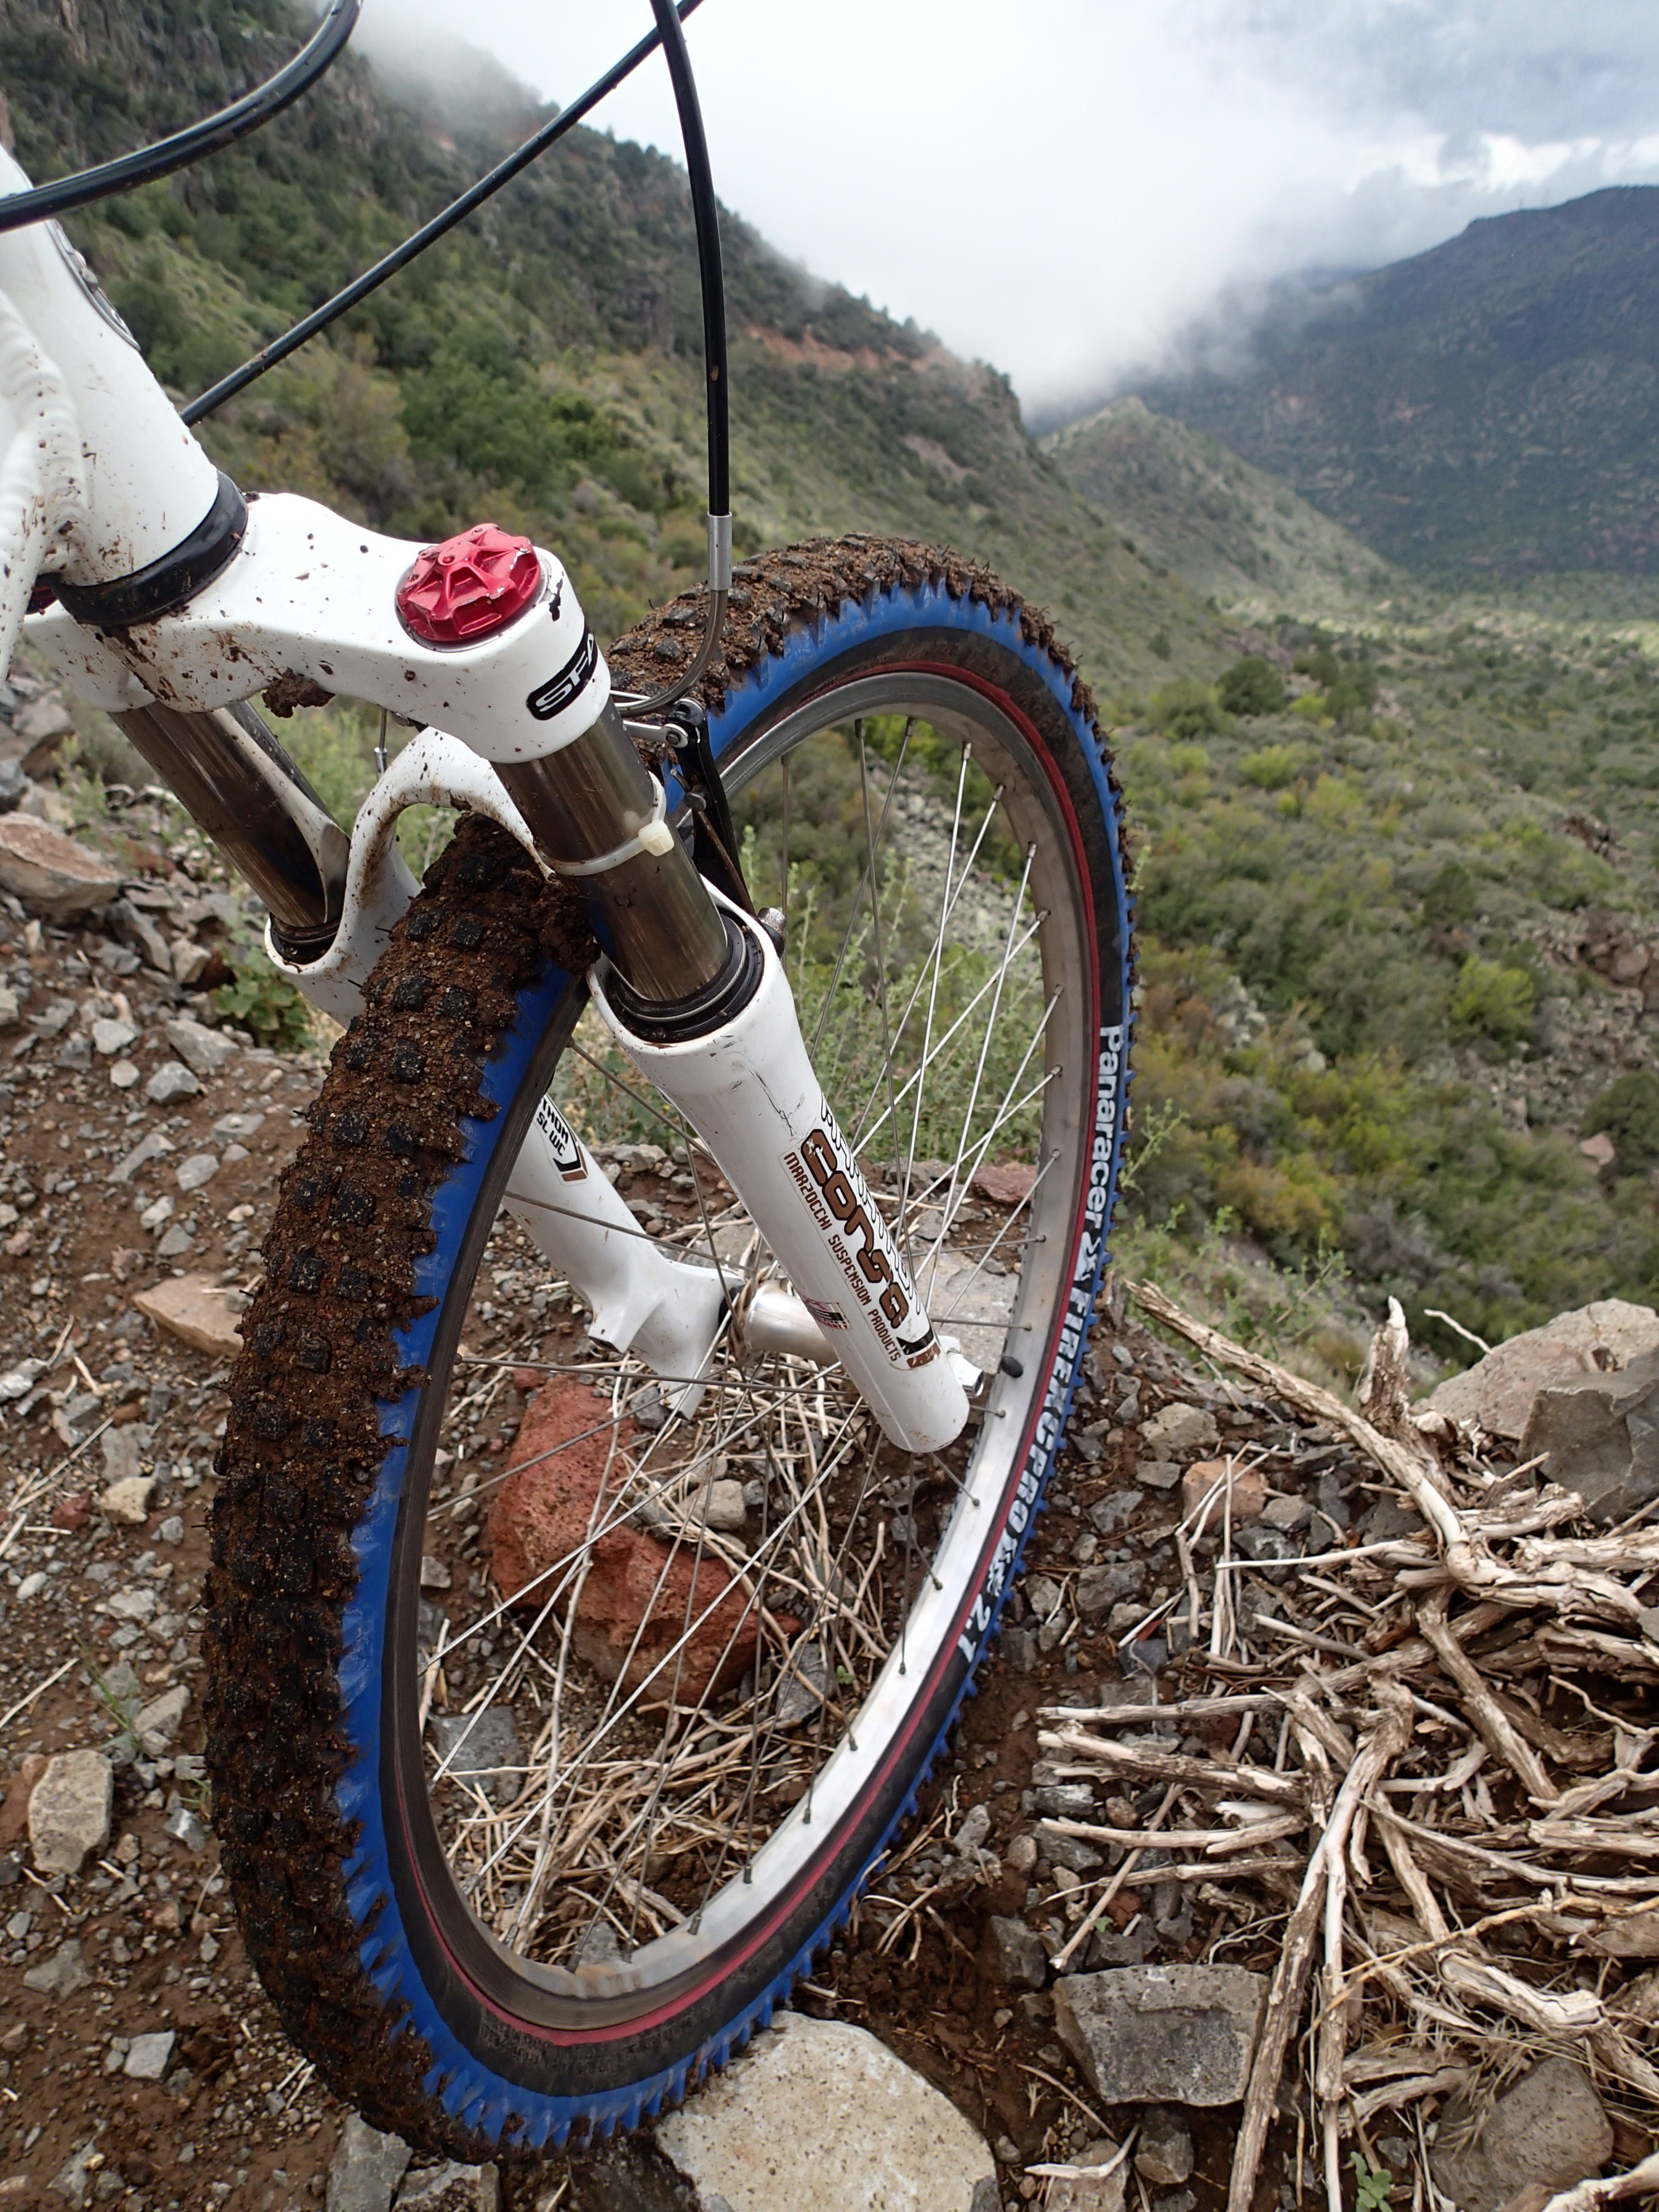
wheel, bicycle, vehicle, soil, extreme sport, sports equipment, mountain bike, cycling, racing, freeride, mountain biking, bicycle frame, land vehicle, cycle sport, cyclo cross bicycle, cyclo cross, bicycle racing, downhill mountain biking, bmx bike, road bicycle, racing bicycle, mountain bike racing, cross country cycling